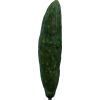
Label: Cucumber 3